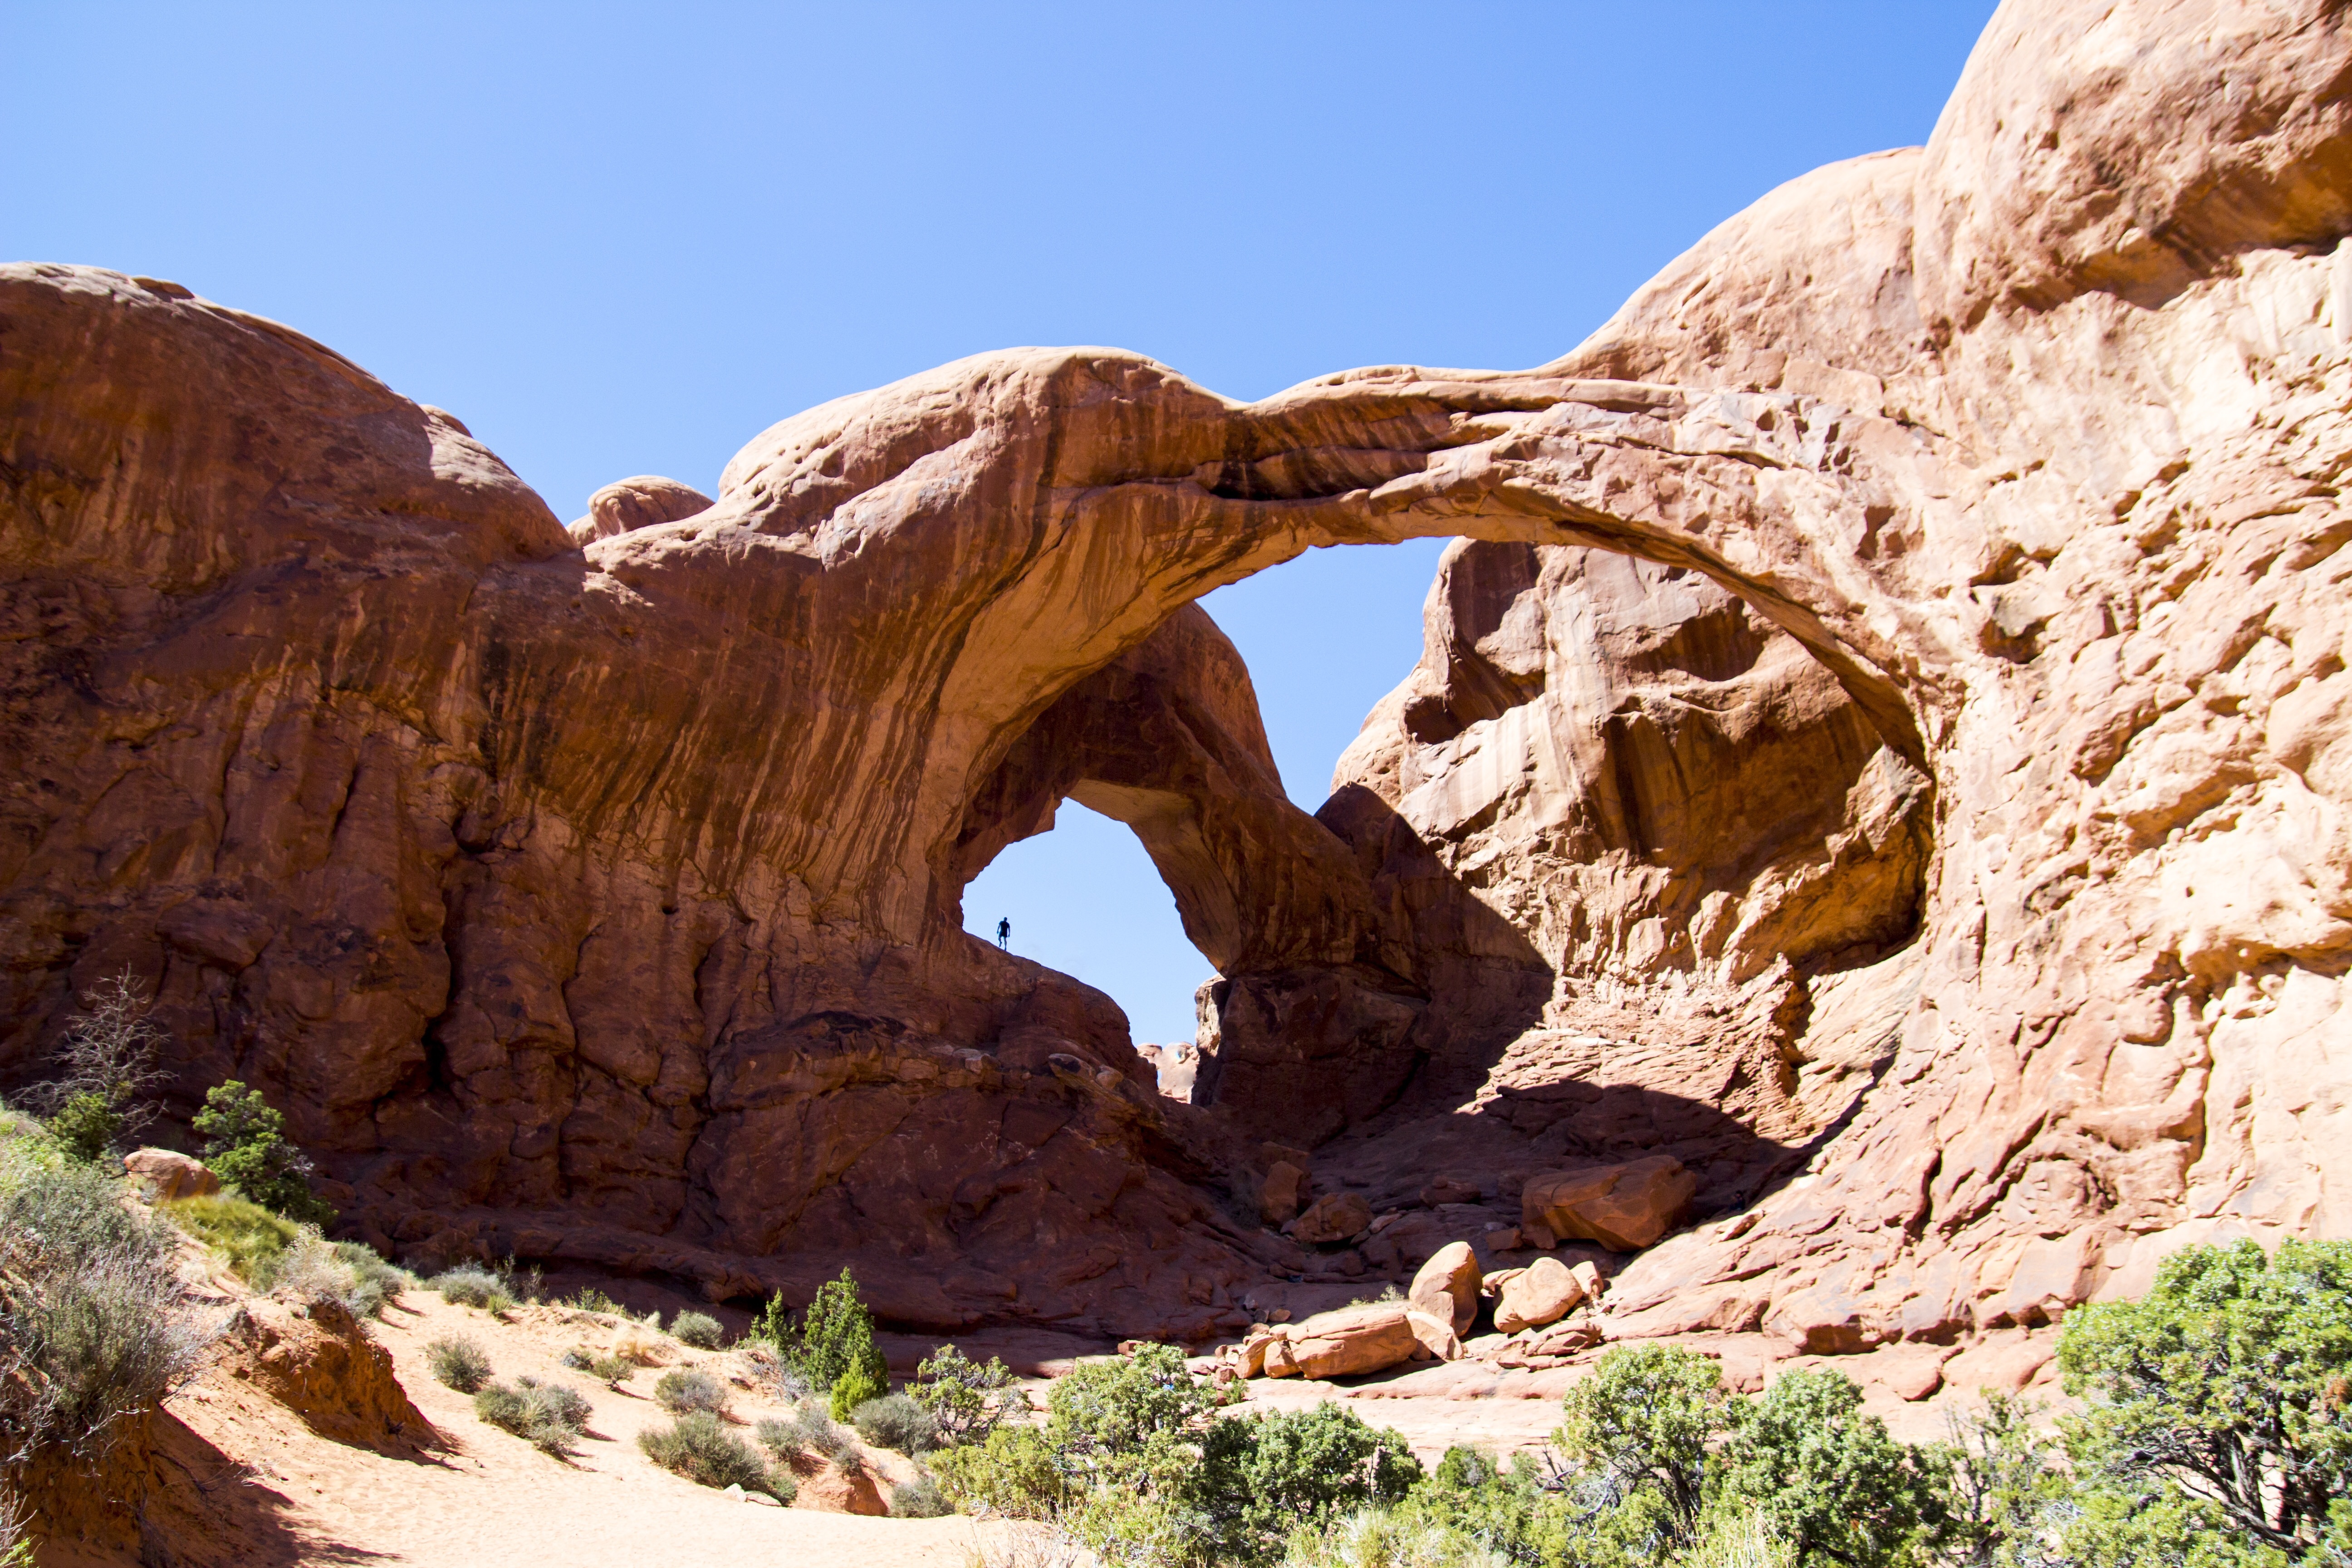
landscape, rock, wilderness, architecture, valley, formation, arch, canyon, terrain, national park, material, geology, badlands, wadi, natural arch